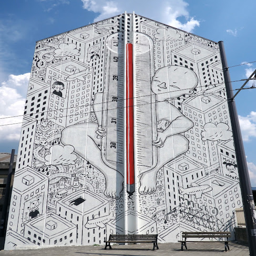
person recently spent some time .